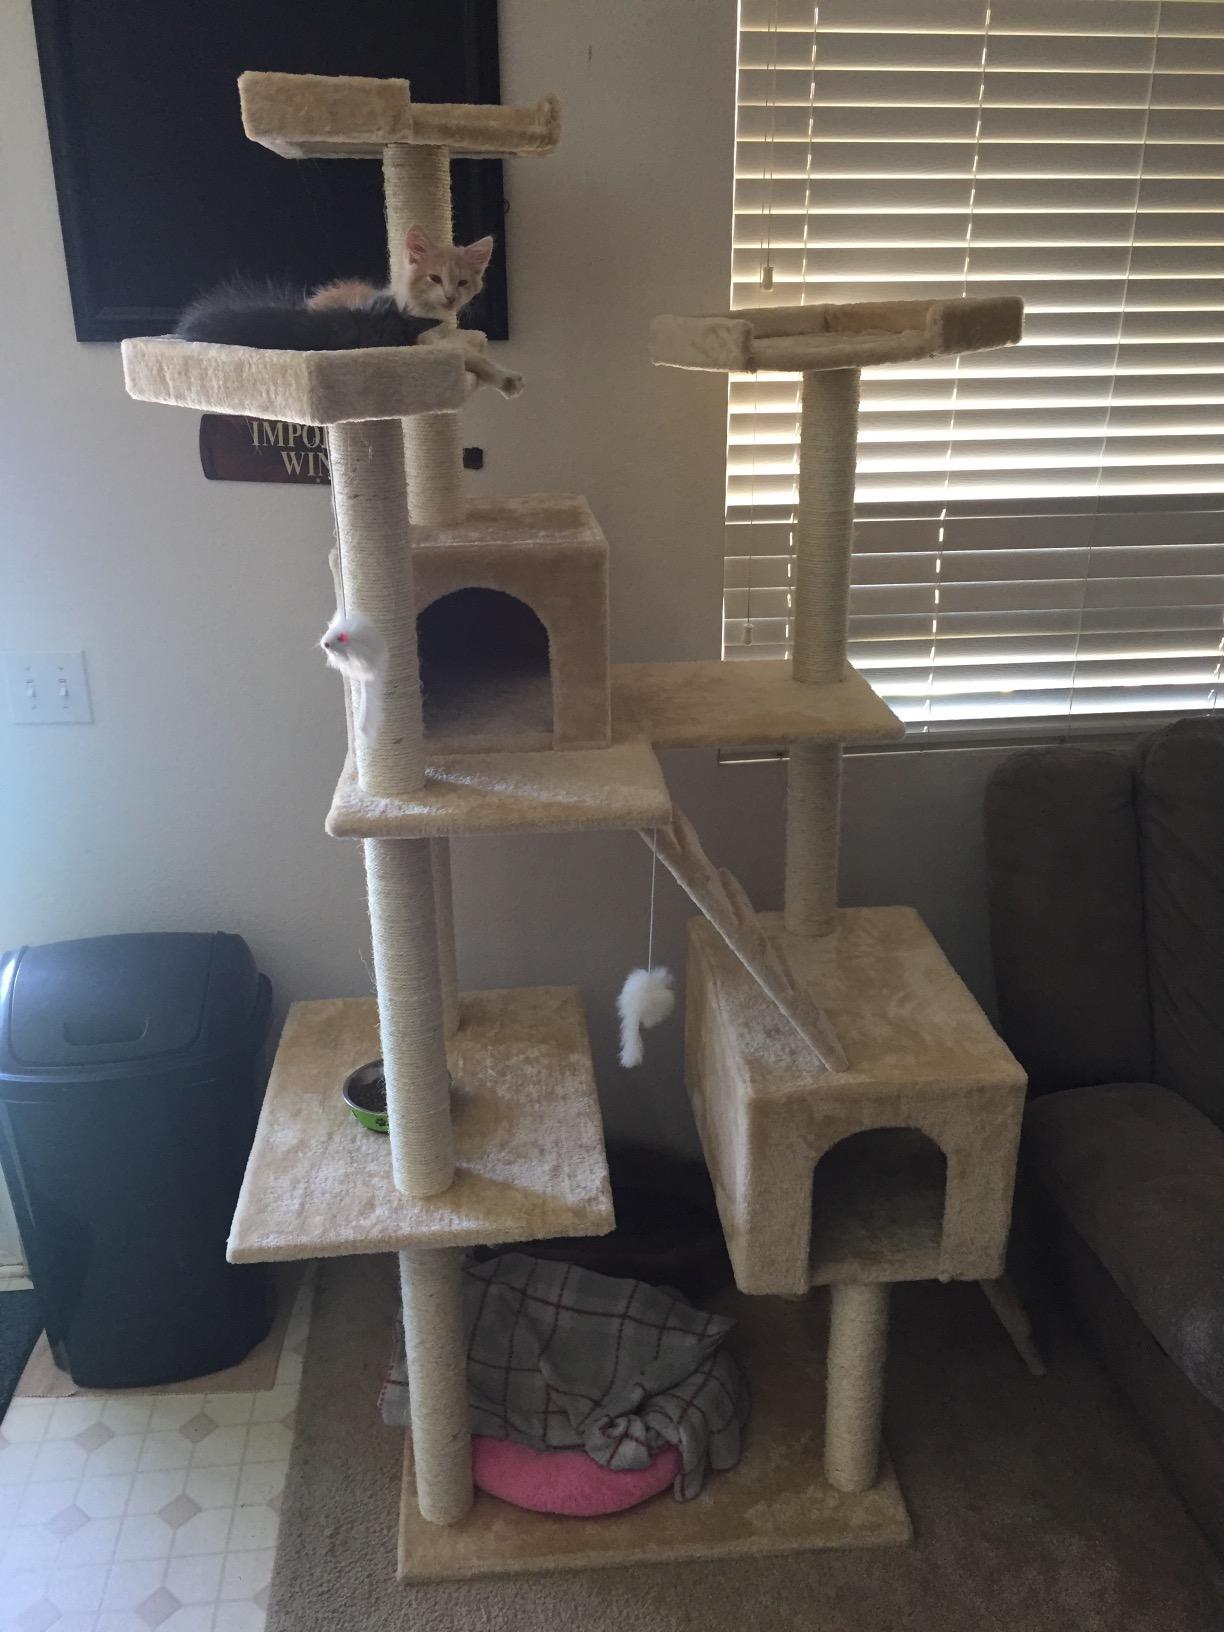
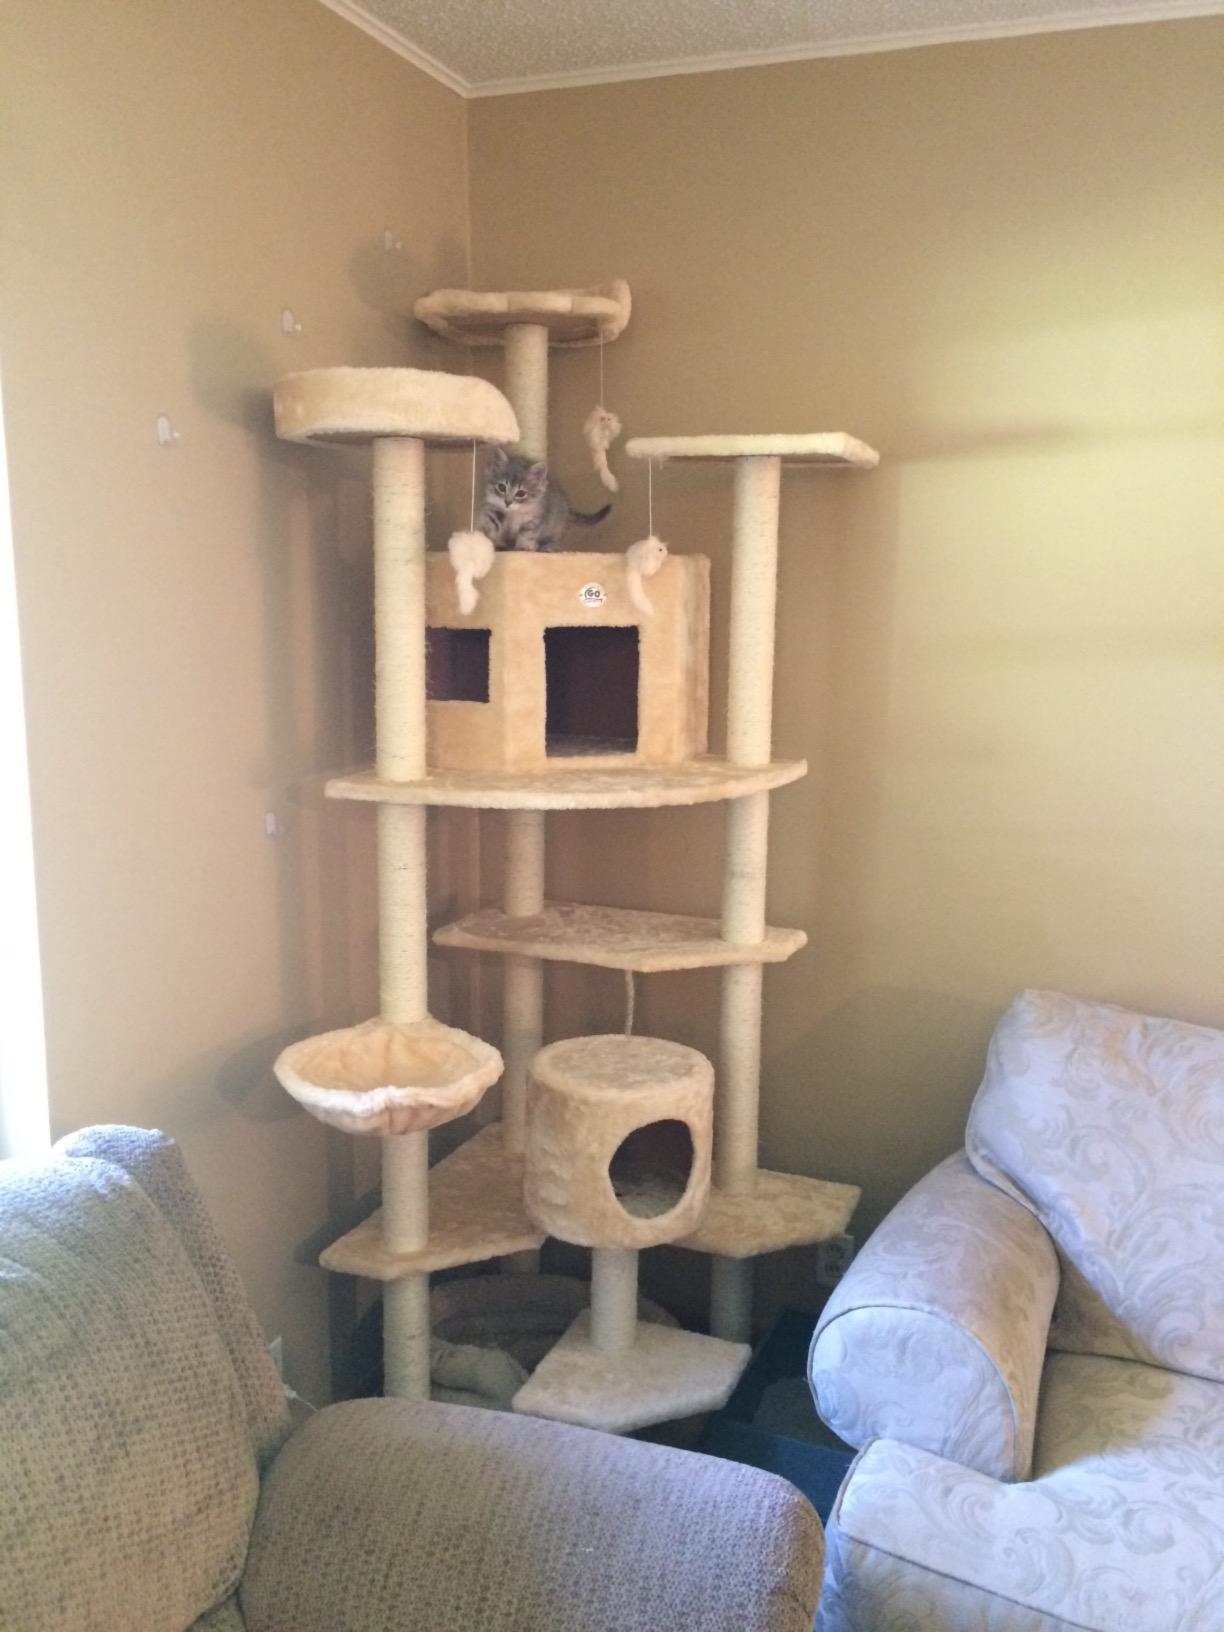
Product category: items_cat tree
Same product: no